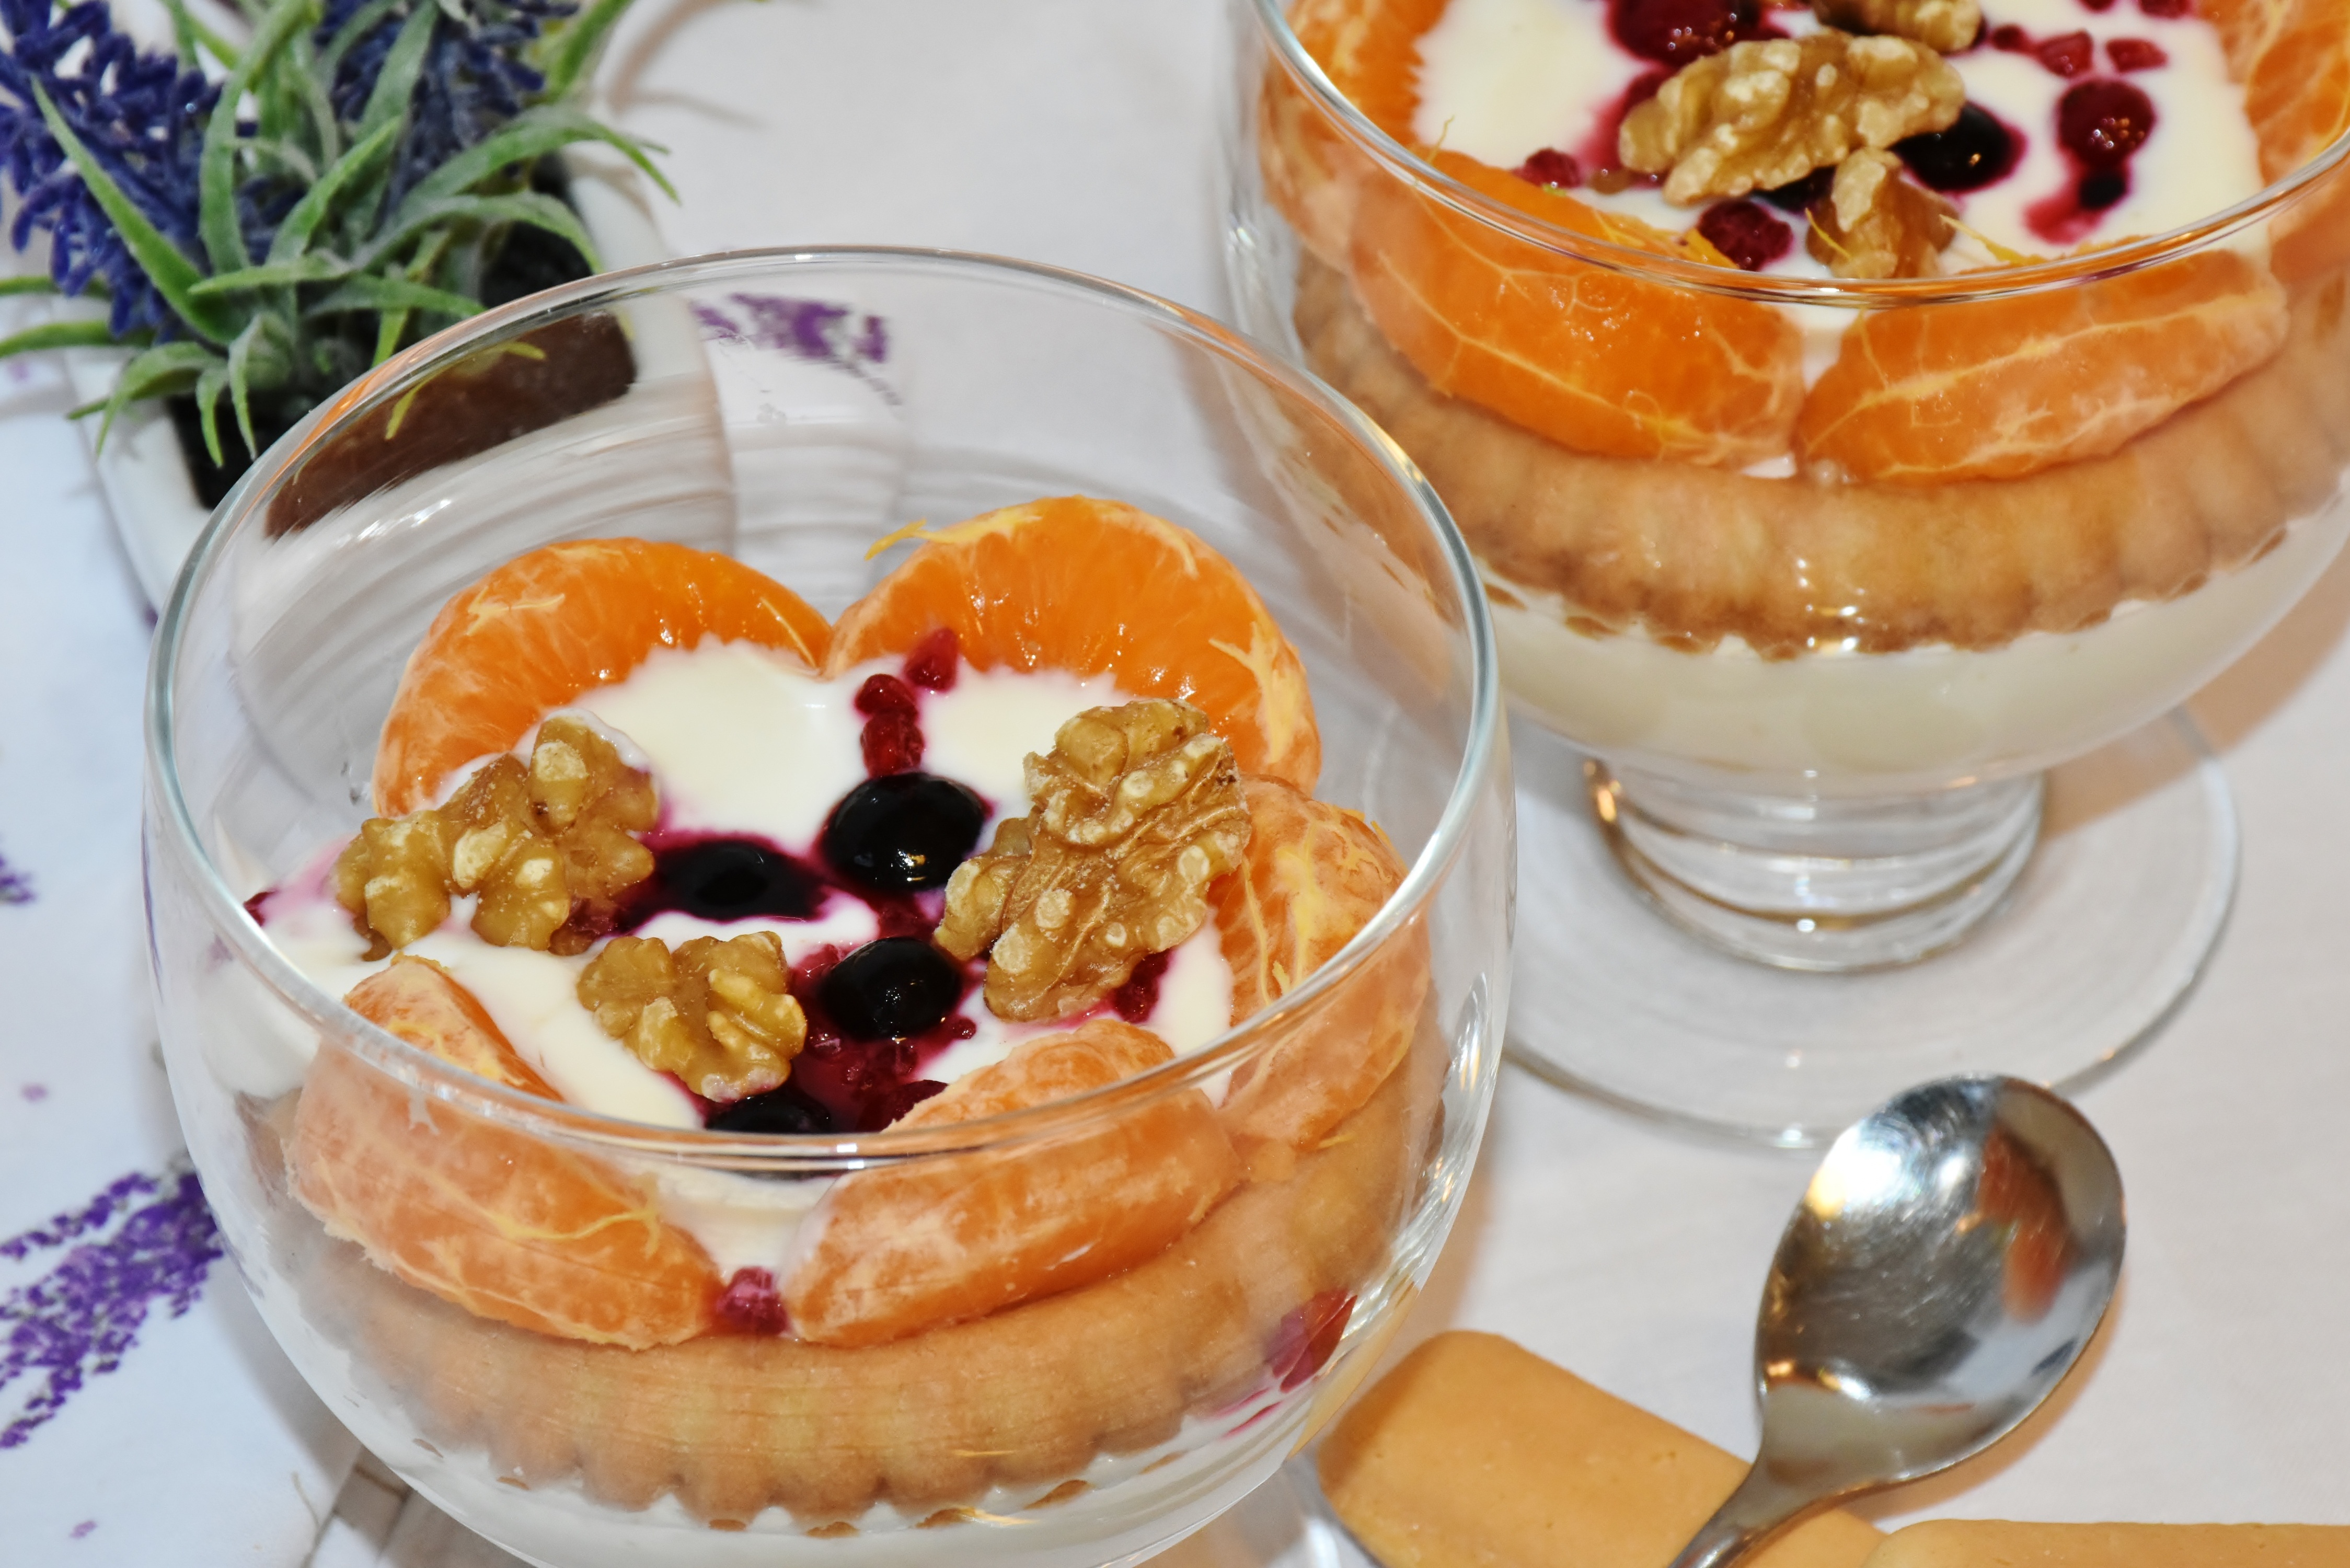
fruit, sweet, dish, meal, food, produce, breakfast, dessert, eat, cuisine, cream, delicious, sweet dish, yogurt, fruits, benefit from, tangerines, parfait, trifle, mascarpone